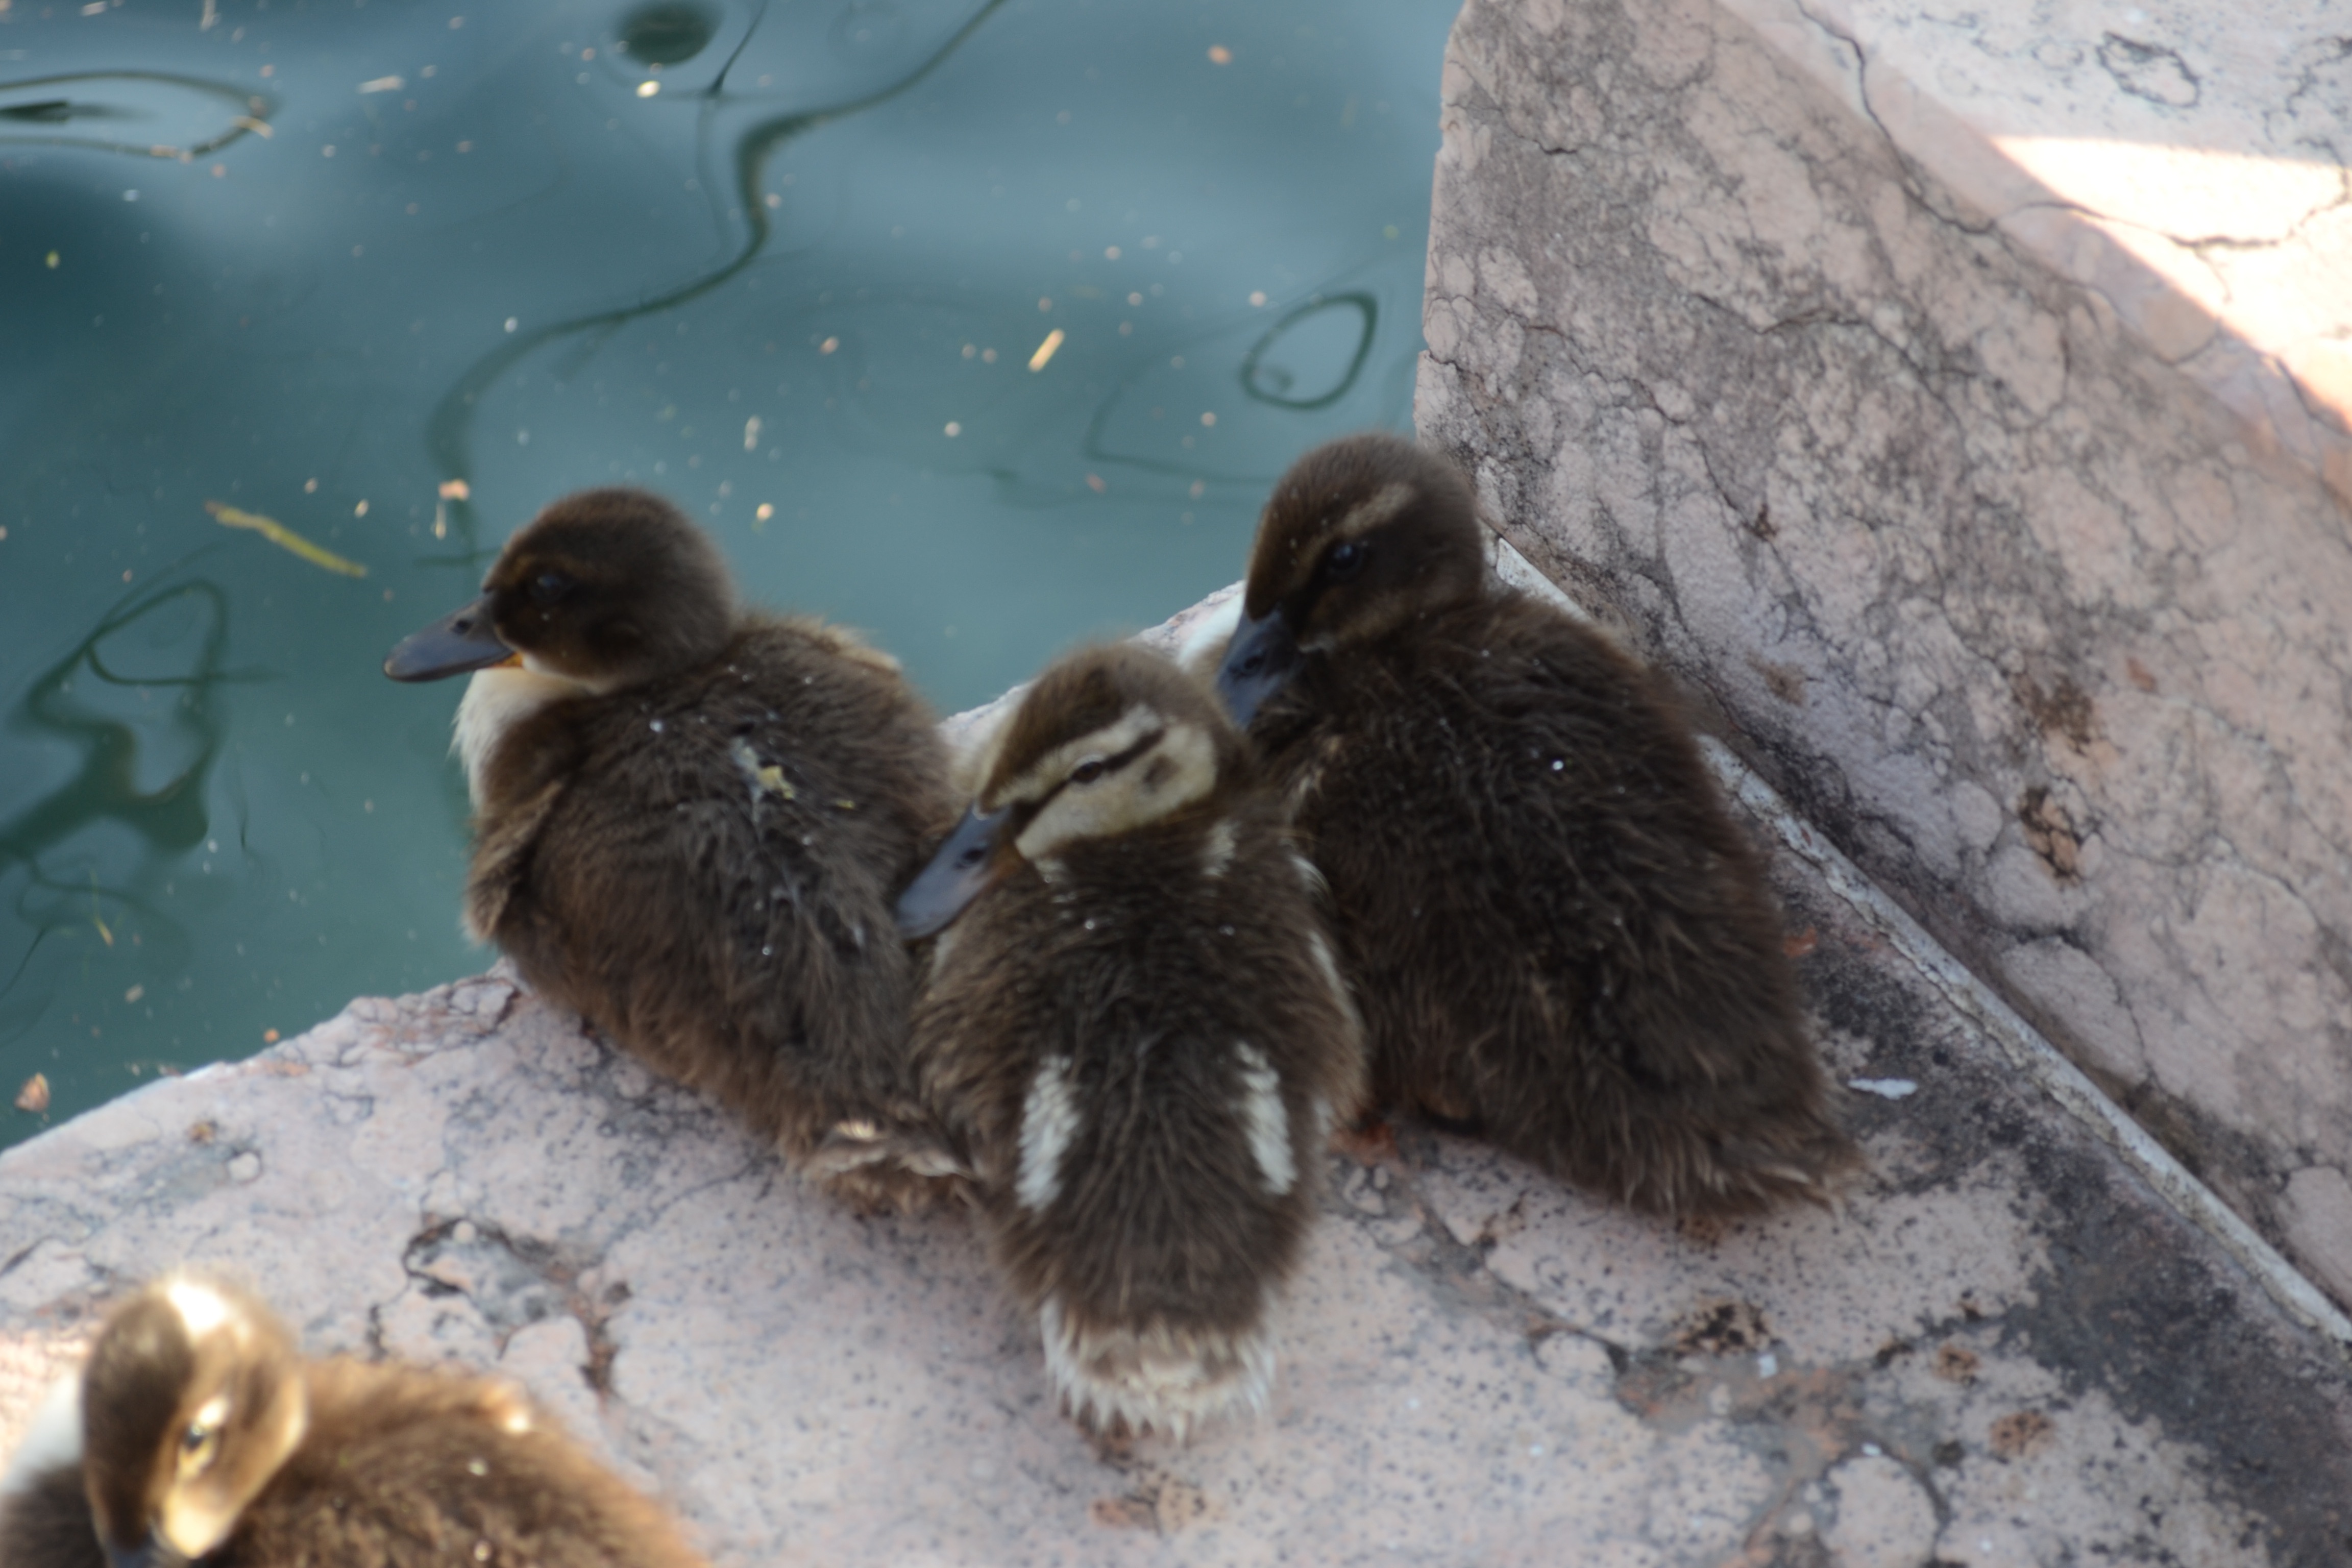
bird, wildlife, beak, fauna, duck, vertebrate, waterfowl, water bird, mallard, ducks geese and swans